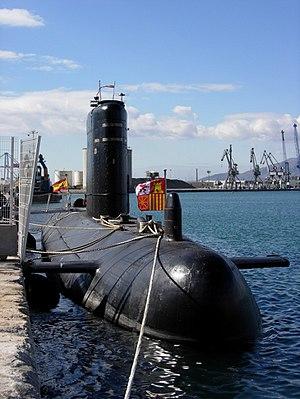
Voici la liste des bâtiments de l'Armada espagnole en service.
La classe Agosta est un type de sous-marin d'attaque à propulsion classique de conception française des années 1970. Ils ont été remplacés en France par la classe Rubis à propulsion nucléaire.